About Sara

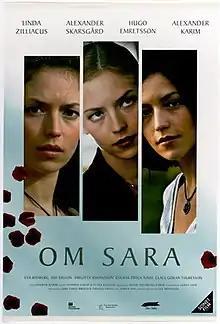
Film poster

About Sara is a 2005 Swedish drama film directed by Othman Karim. It won the Golden George at the 28th Moscow International Film Festival. The film is Karim's feature debut.